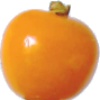
Label: Physalis 1